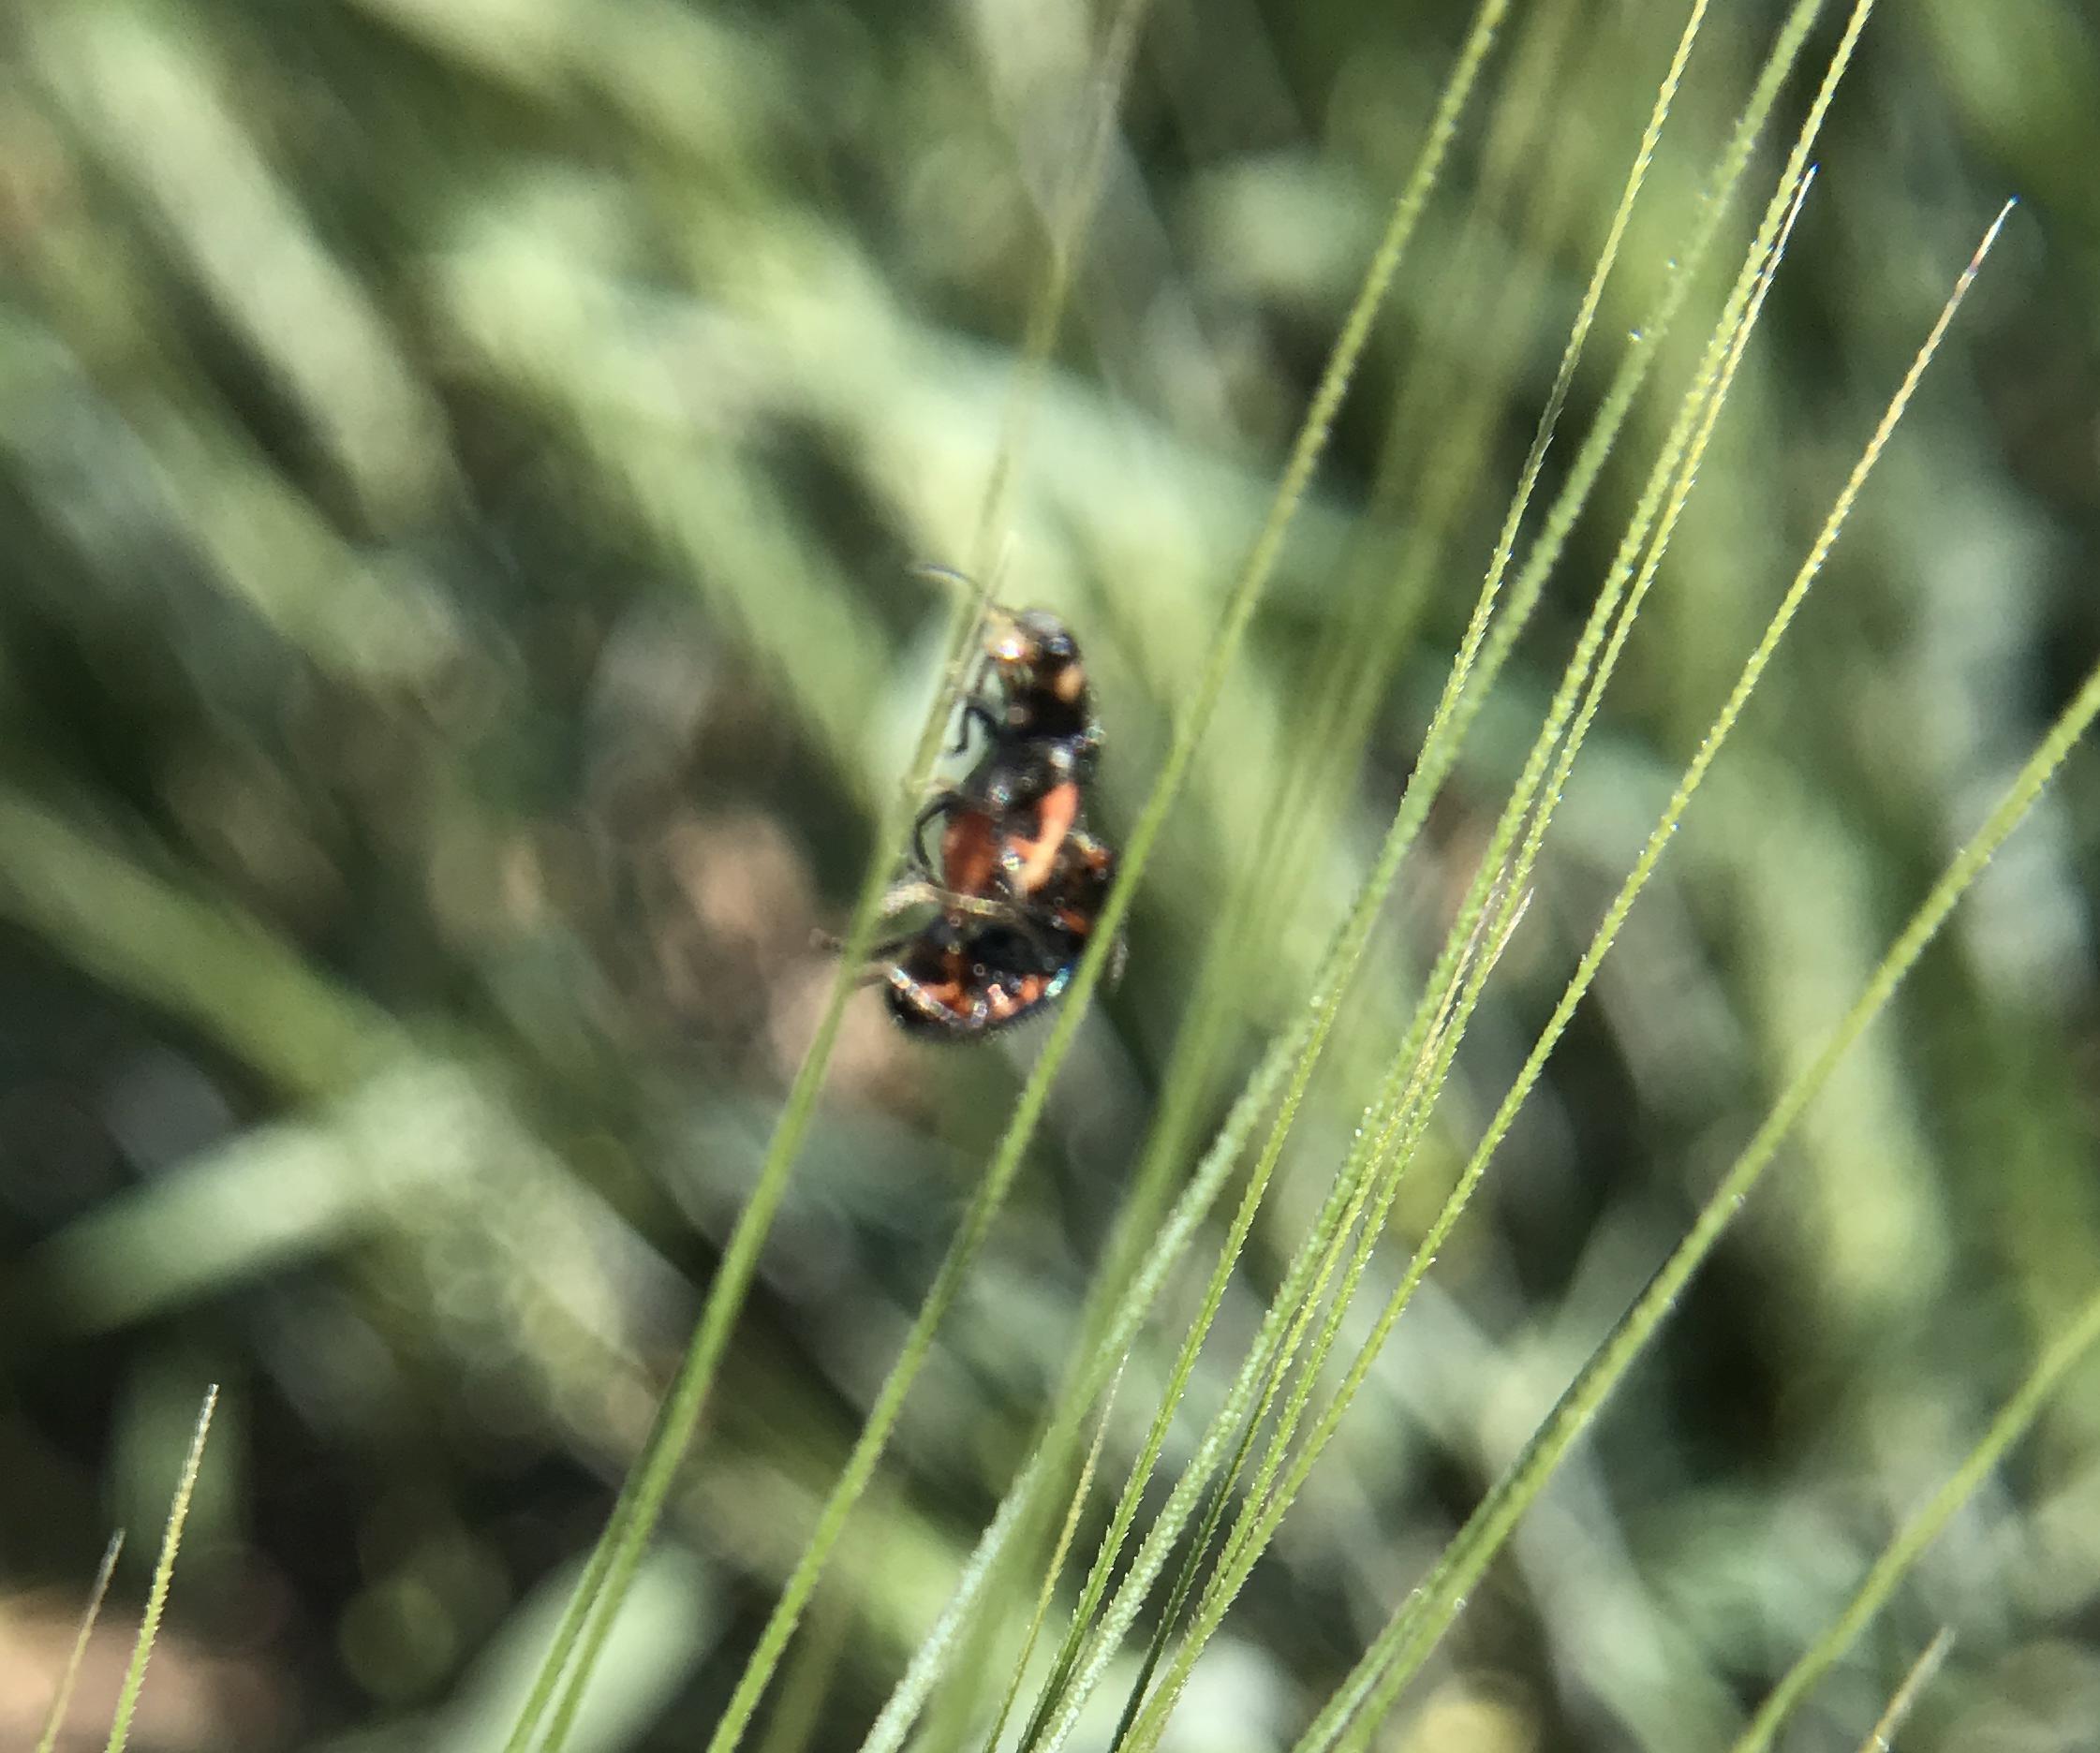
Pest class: predators